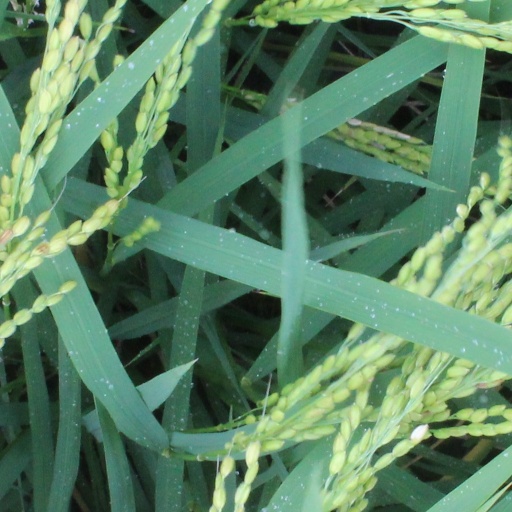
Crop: rice